490th Civil Affairs Battalion

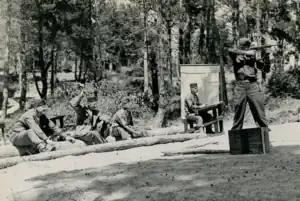

The Presidio of Monterrey served as the central mobilization and holding site for all Military Government and Civil Affairs forces from all branches of service (mainly US Navy and US Army) in response to the realization for a need to successfully manage the occupations of Europe and Japan for reconstruction. The training center was named the Civil Affairs Staging Area (CASA).